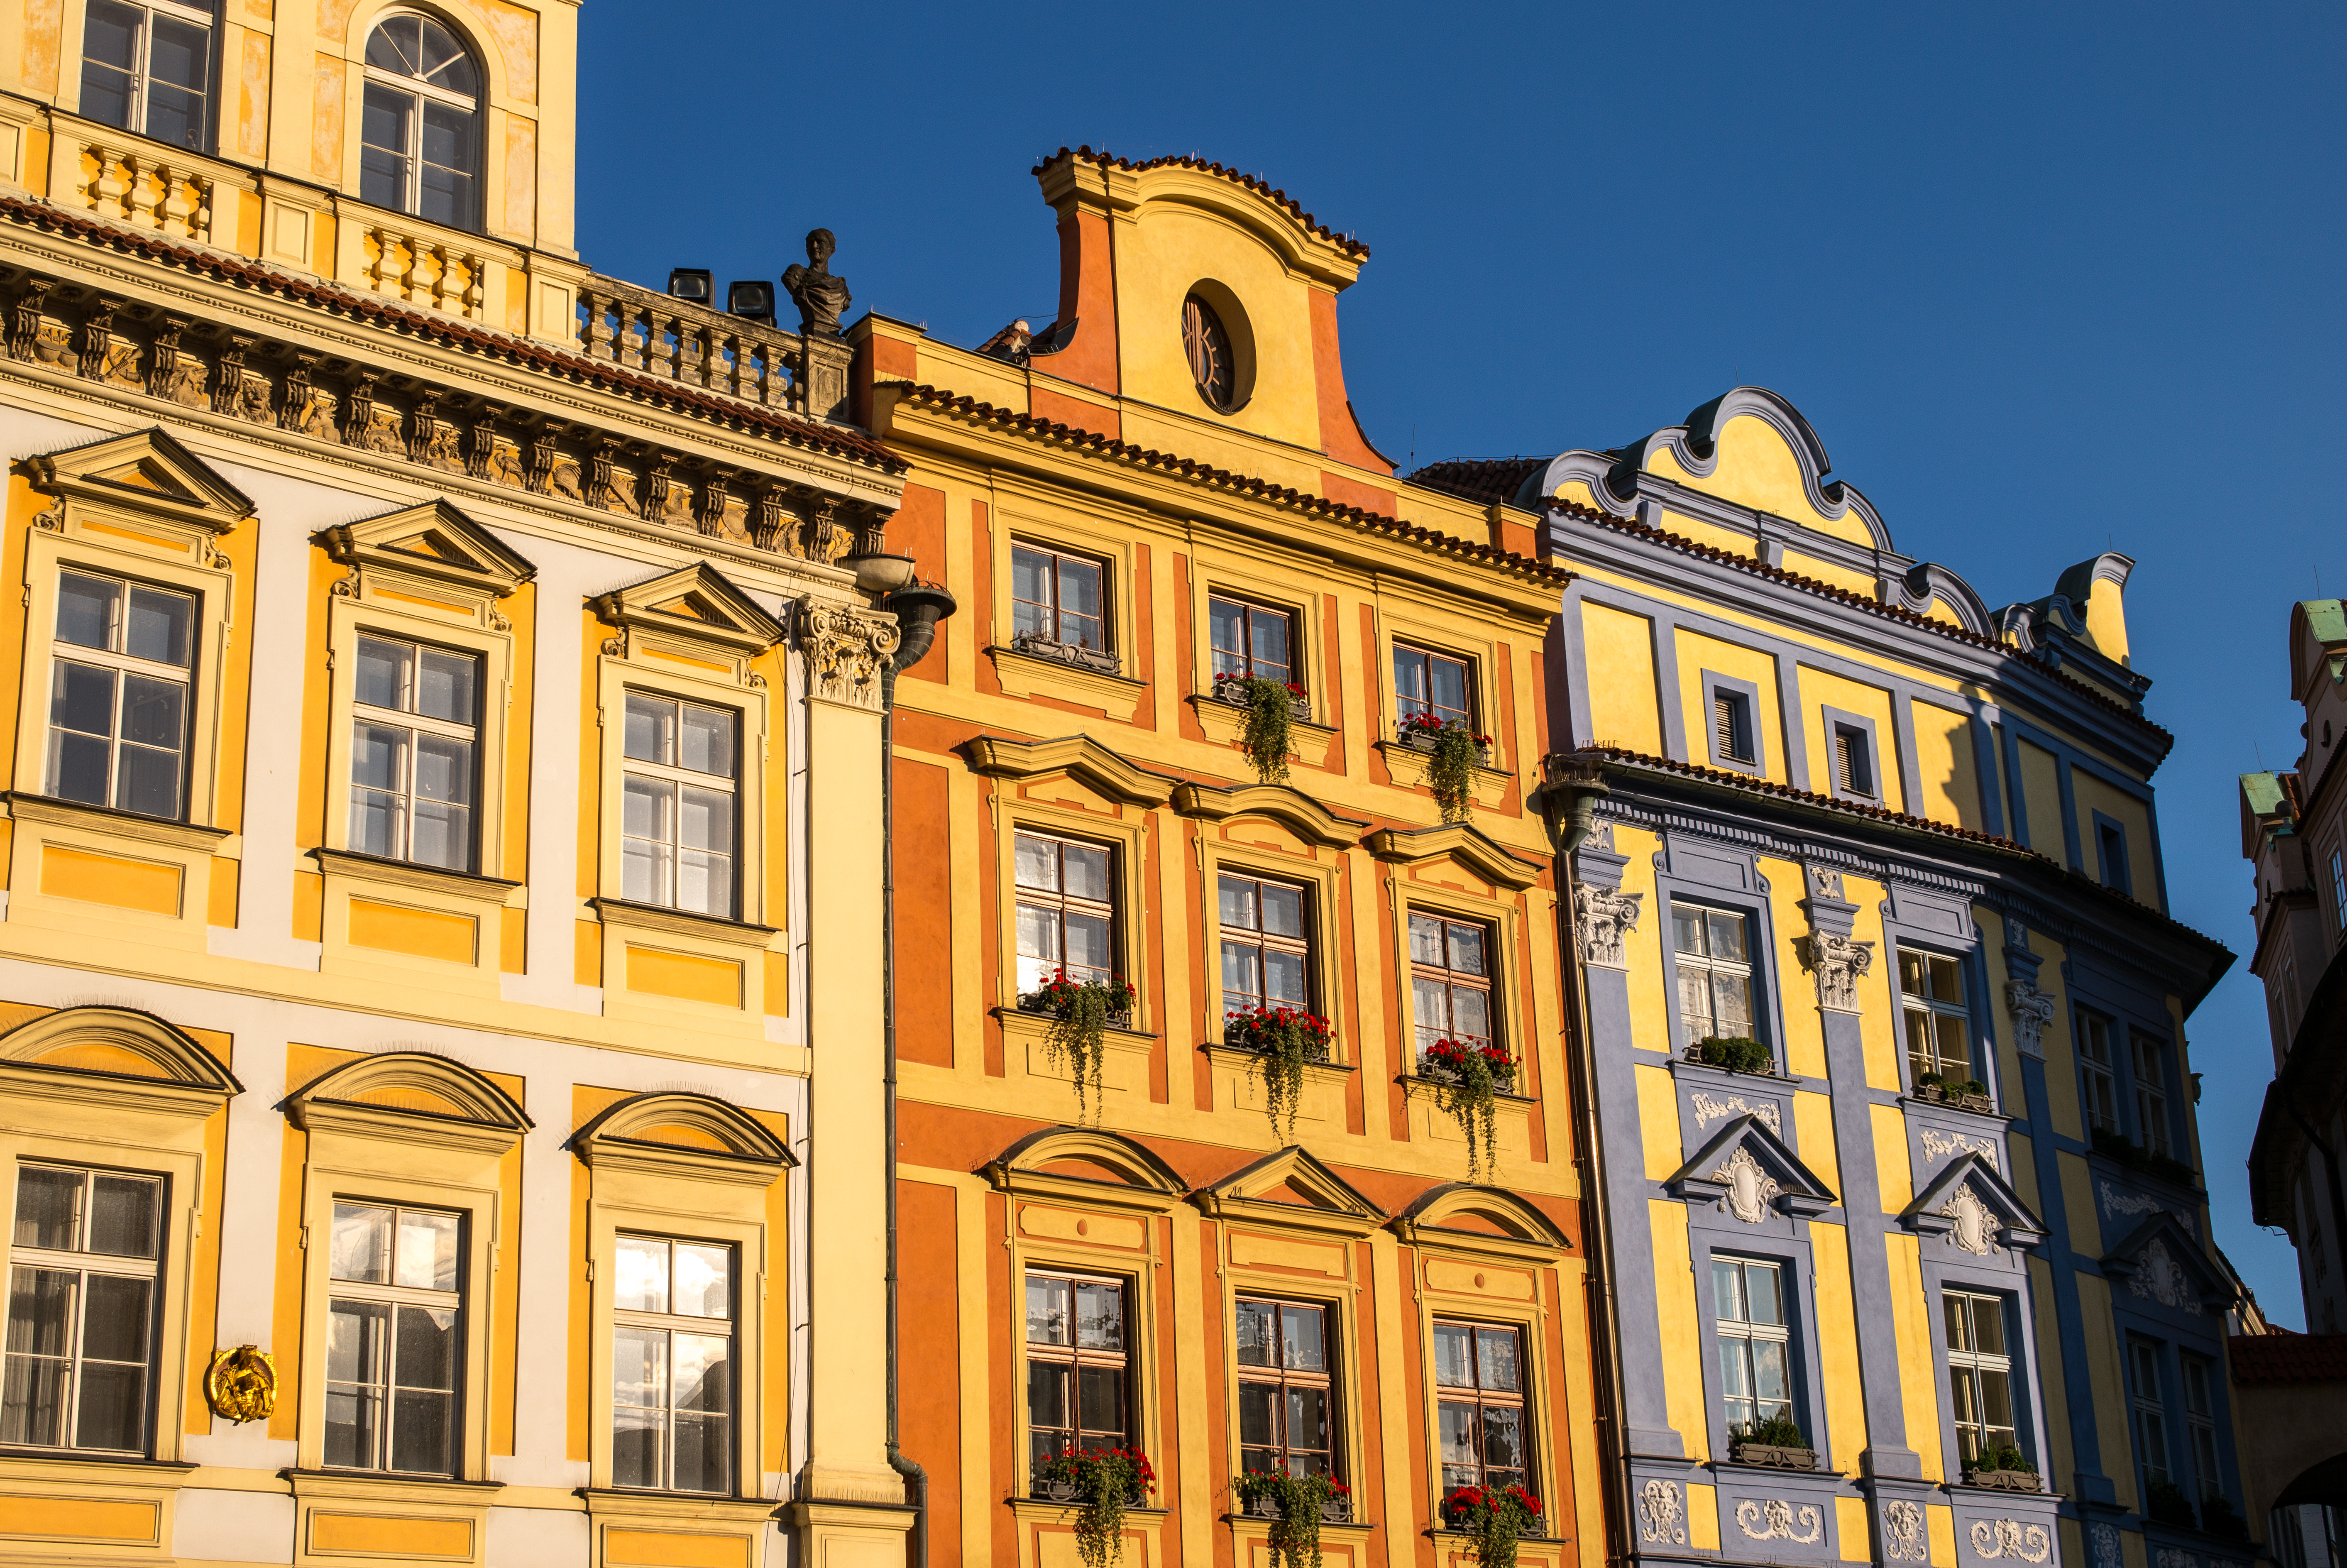
architecture, house, town, building, palace, old, city, cityscape, downtown, summer, travel, europe, plaza, square, landmark, facade, glow, prague, tourism, m, buildings, windows, walls, praga, 50, estate, leica, afternoon, 240, summilux, czech, czechia, cesko, praha, praag, prag, namesti, staromestske, neighbourhood, facades, human settlement